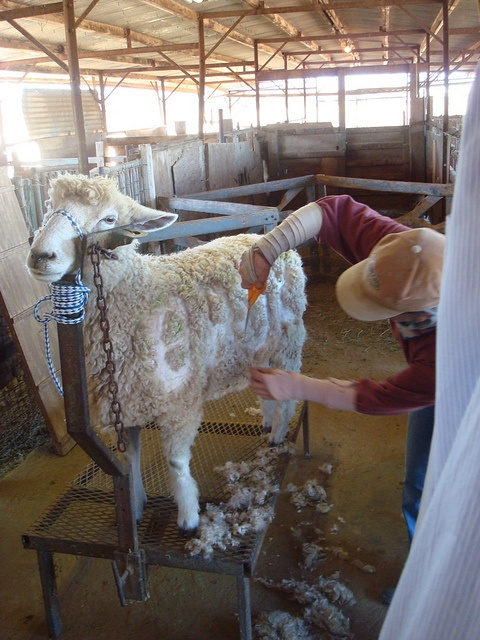
A young person shearing some letters in the side of his goat.
A man who is shaving a word into a sheep's wool.
A person sheering the wool off of a sheep in a building.
A goat is shaved by a man in a building.
A person cutting letters into an animal's fur with the animal tied up to a metal post.